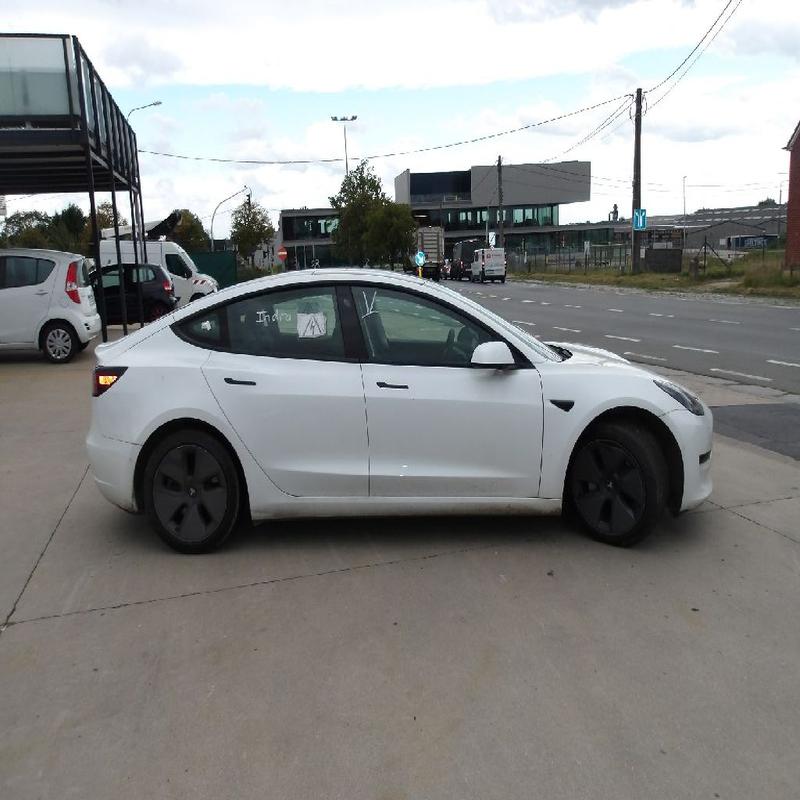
Aucun dommage détecté.
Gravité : aucun